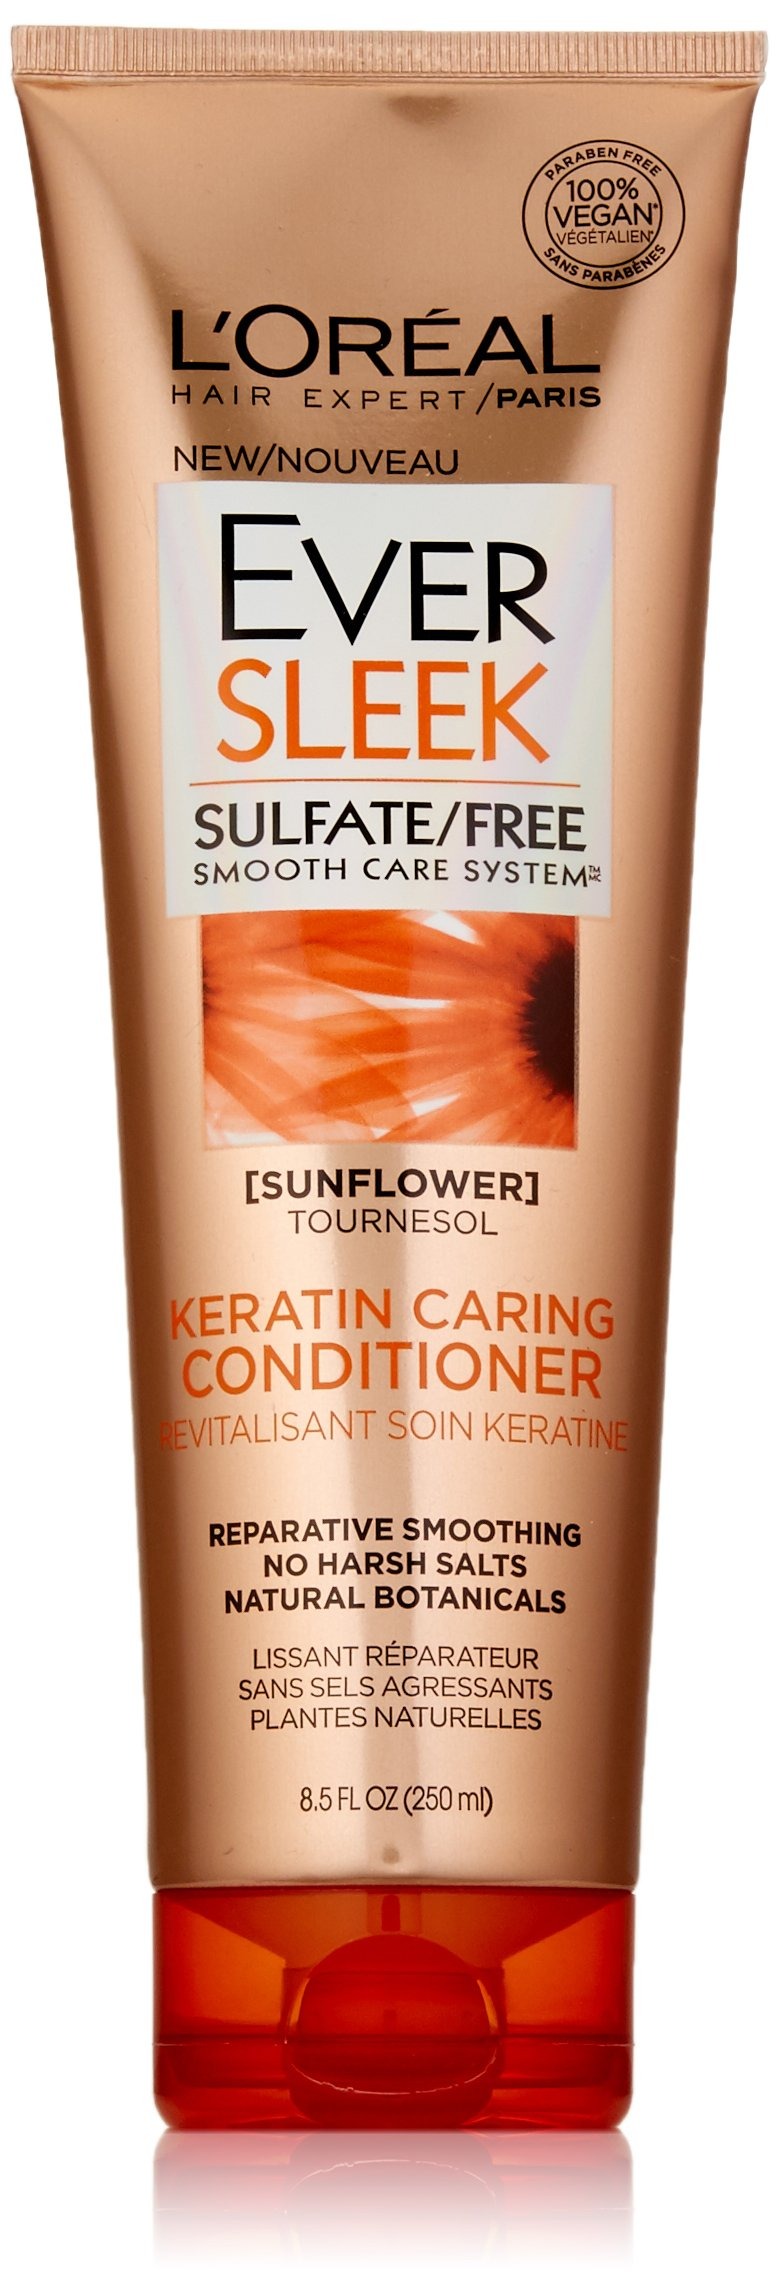
Item Name: L'Oréal Paris EverSleek Sulfate Free Keratin Caring Conditioner, 8.5 fl. oz.
Bullet Point 1: For Chemically Processed Hair
Bullet Point 2: Sulfate Free
Bullet Point 3: No Silicones
Bullet Point 4: Sunflower Oil
Bullet Point 5: No Harsh Salts
Value: 8.5
Unit: Fluid Ounce

Price: 9.99